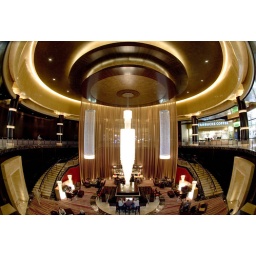
one of the many cool bars in the red rock hotel. they do quite good mai tai cocktails there...